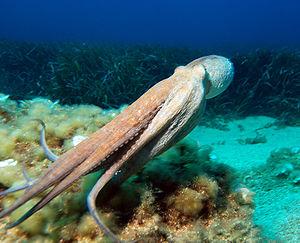
Aristote, abréviation par apocope du nom Aristotélès ou Aristotèle, est un philosophe grec de l'Antiquité. Il est avec Platon, dont il a été le disciple à l'Académie, l'un des penseurs les plus influents que le monde occidental ait connu. Il est aussi l'un des rares à avoir abordé presque tous les domaines de connaissance de son temps : biologie, physique, métaphysique, logique, poétique, politique, rhétorique et de façon ponctuelle l'économie. Chez Aristote, la philosophie est comprise dans un sens plus large : elle est à la fois recherche du savoir pour lui-même, interrogation sur le monde et science des sciences.
Pieuvre et poulpe sont des noms vernaculaires ambigus désignant en français certains céphalopodes benthiques du sous-ordre Incirrina. Ces animaux se caractérisent, au sein des céphalopodes, par leurs huit bras et leur grande intelligence. Le corps est entièrement souple hormis un bec, qui ressemble à certains égards à celui des perroquets.
Les céphalopodes sont une classe de mollusques apparus à la fin du Cambrien dont la tête est munie de tentacules, appelés aussi bras. Ce nom générique inclut notamment les pieuvres, calmars et seiches, et les nautiles. Environ 800 espèces vivantes sont connues et de nouvelles espèces continuent d'être décrites. Environ 11 000 taxons éteints ont été décrits, bien que le corps mou des céphalopodes ne facilite pas la fossilisation. Cephalopoda est un clade, présentant comme synapomorphie la plus évidente la présence de tentacules préhensiles.